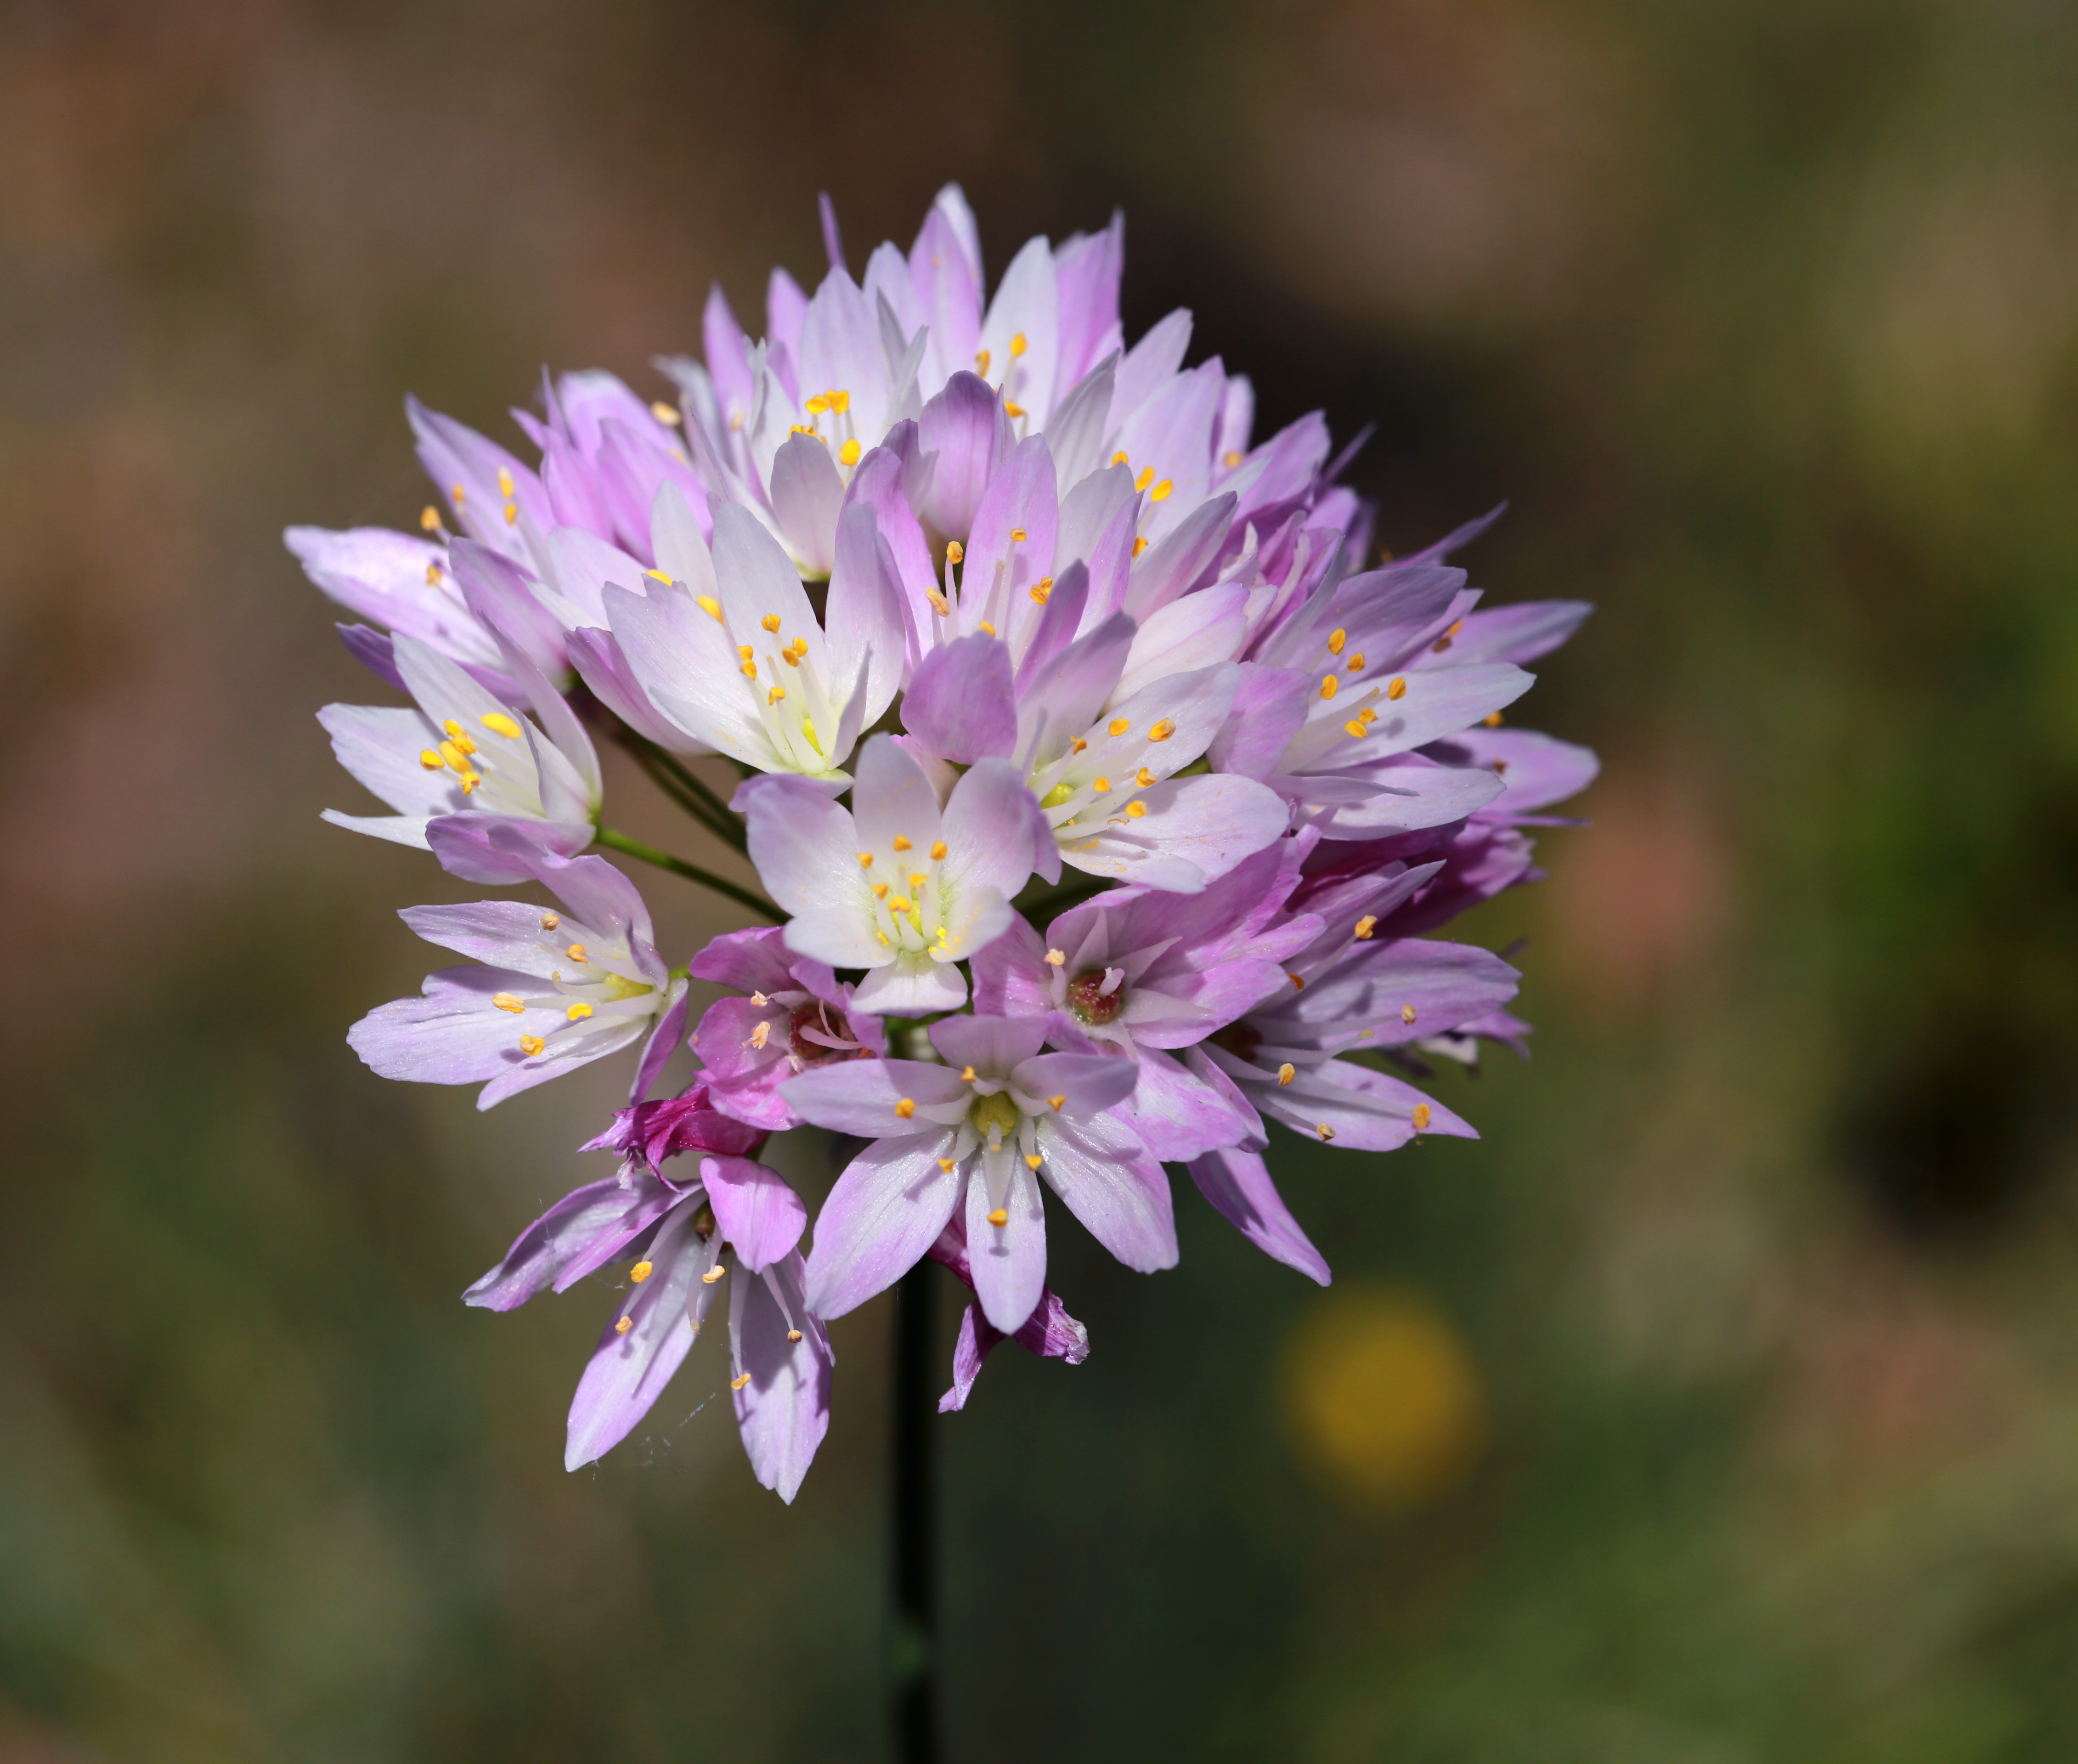
nature, blossom, plant, flower, purple, petal, food, herb, produce, vegetable, botany, pink, flora, wildflower, spring flowers, macro photography, flowering plant, daisy family, land plant